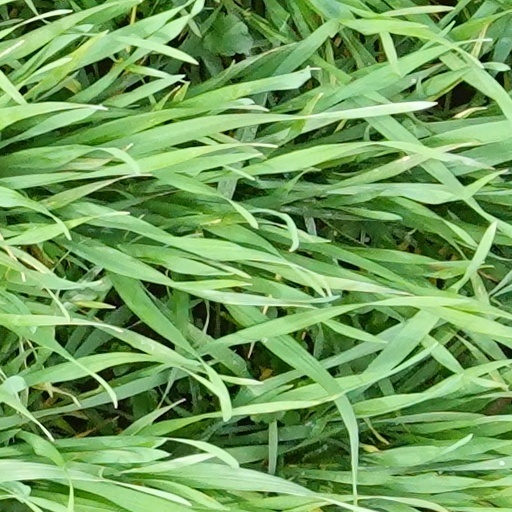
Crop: wheat